Roads in the United Kingdom

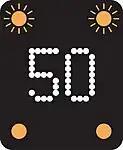
Message sign

On 27 March 1972, the first motorway computer-controlled warning lights in the UK, with 59 miles on the M6 from Broughton, Lancashire to Barthomley, on the Cheshire boundary, and 26 miles on the M62 east of Whitefield, was switched on by Michael Heseltine and Charles Legh Shuldham Cornwall-Legh, 5th Baron Grey of Codnor at the headquarters of Cheshire Constabulary on Nuns Road.